Waqt: The Race Against Time

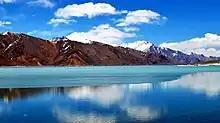
The song "Subah Hogi" was shot entirely in Leh, Ladakh, India including at Pangong Lake

"Waqt: The Race Against Time" was launched on 24 November 2003 at an event held on Juhu Beach, Mumbai. The Muhurat shot was staged at this event, which started with an audio-visual presentation hosted by Chopra and followed by Bachchan, Kumar and Chopra enacting a live performance on the stage. Shah said he was holding an event on a stage on a public beach, which anyone allowed to attend, because he wanted "the common man to witness and be a part of the mahurat of a Hindi film". Media reported the crew planned to start filming in January or February 2004.